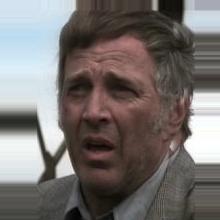
Age: 55